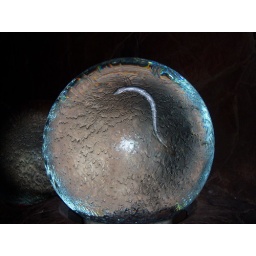
Each one of these glass ball things had an eel in them.